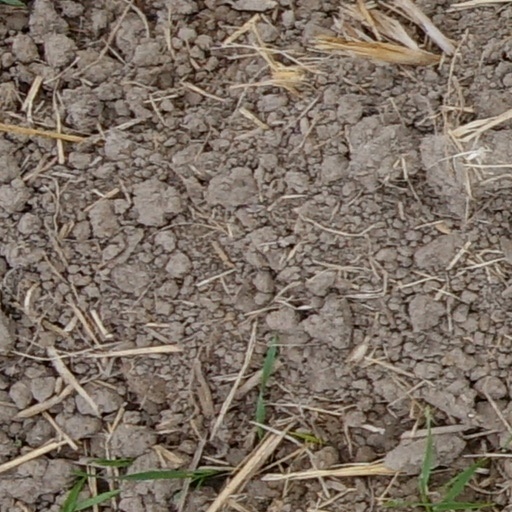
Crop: wheat